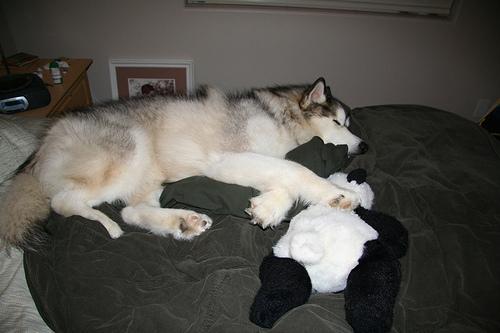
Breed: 1324-n000004-malamute